Levi (film)

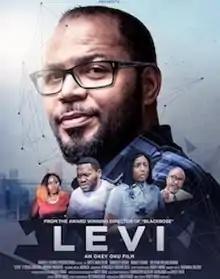

Levi is a 2019 Nigerian drama film directed by Okechukwu Oku. It stars Ramsey Nouah, Nancy Isime, Deyemi Okanlawon, Lydia Forson and Bimbo Manuel.